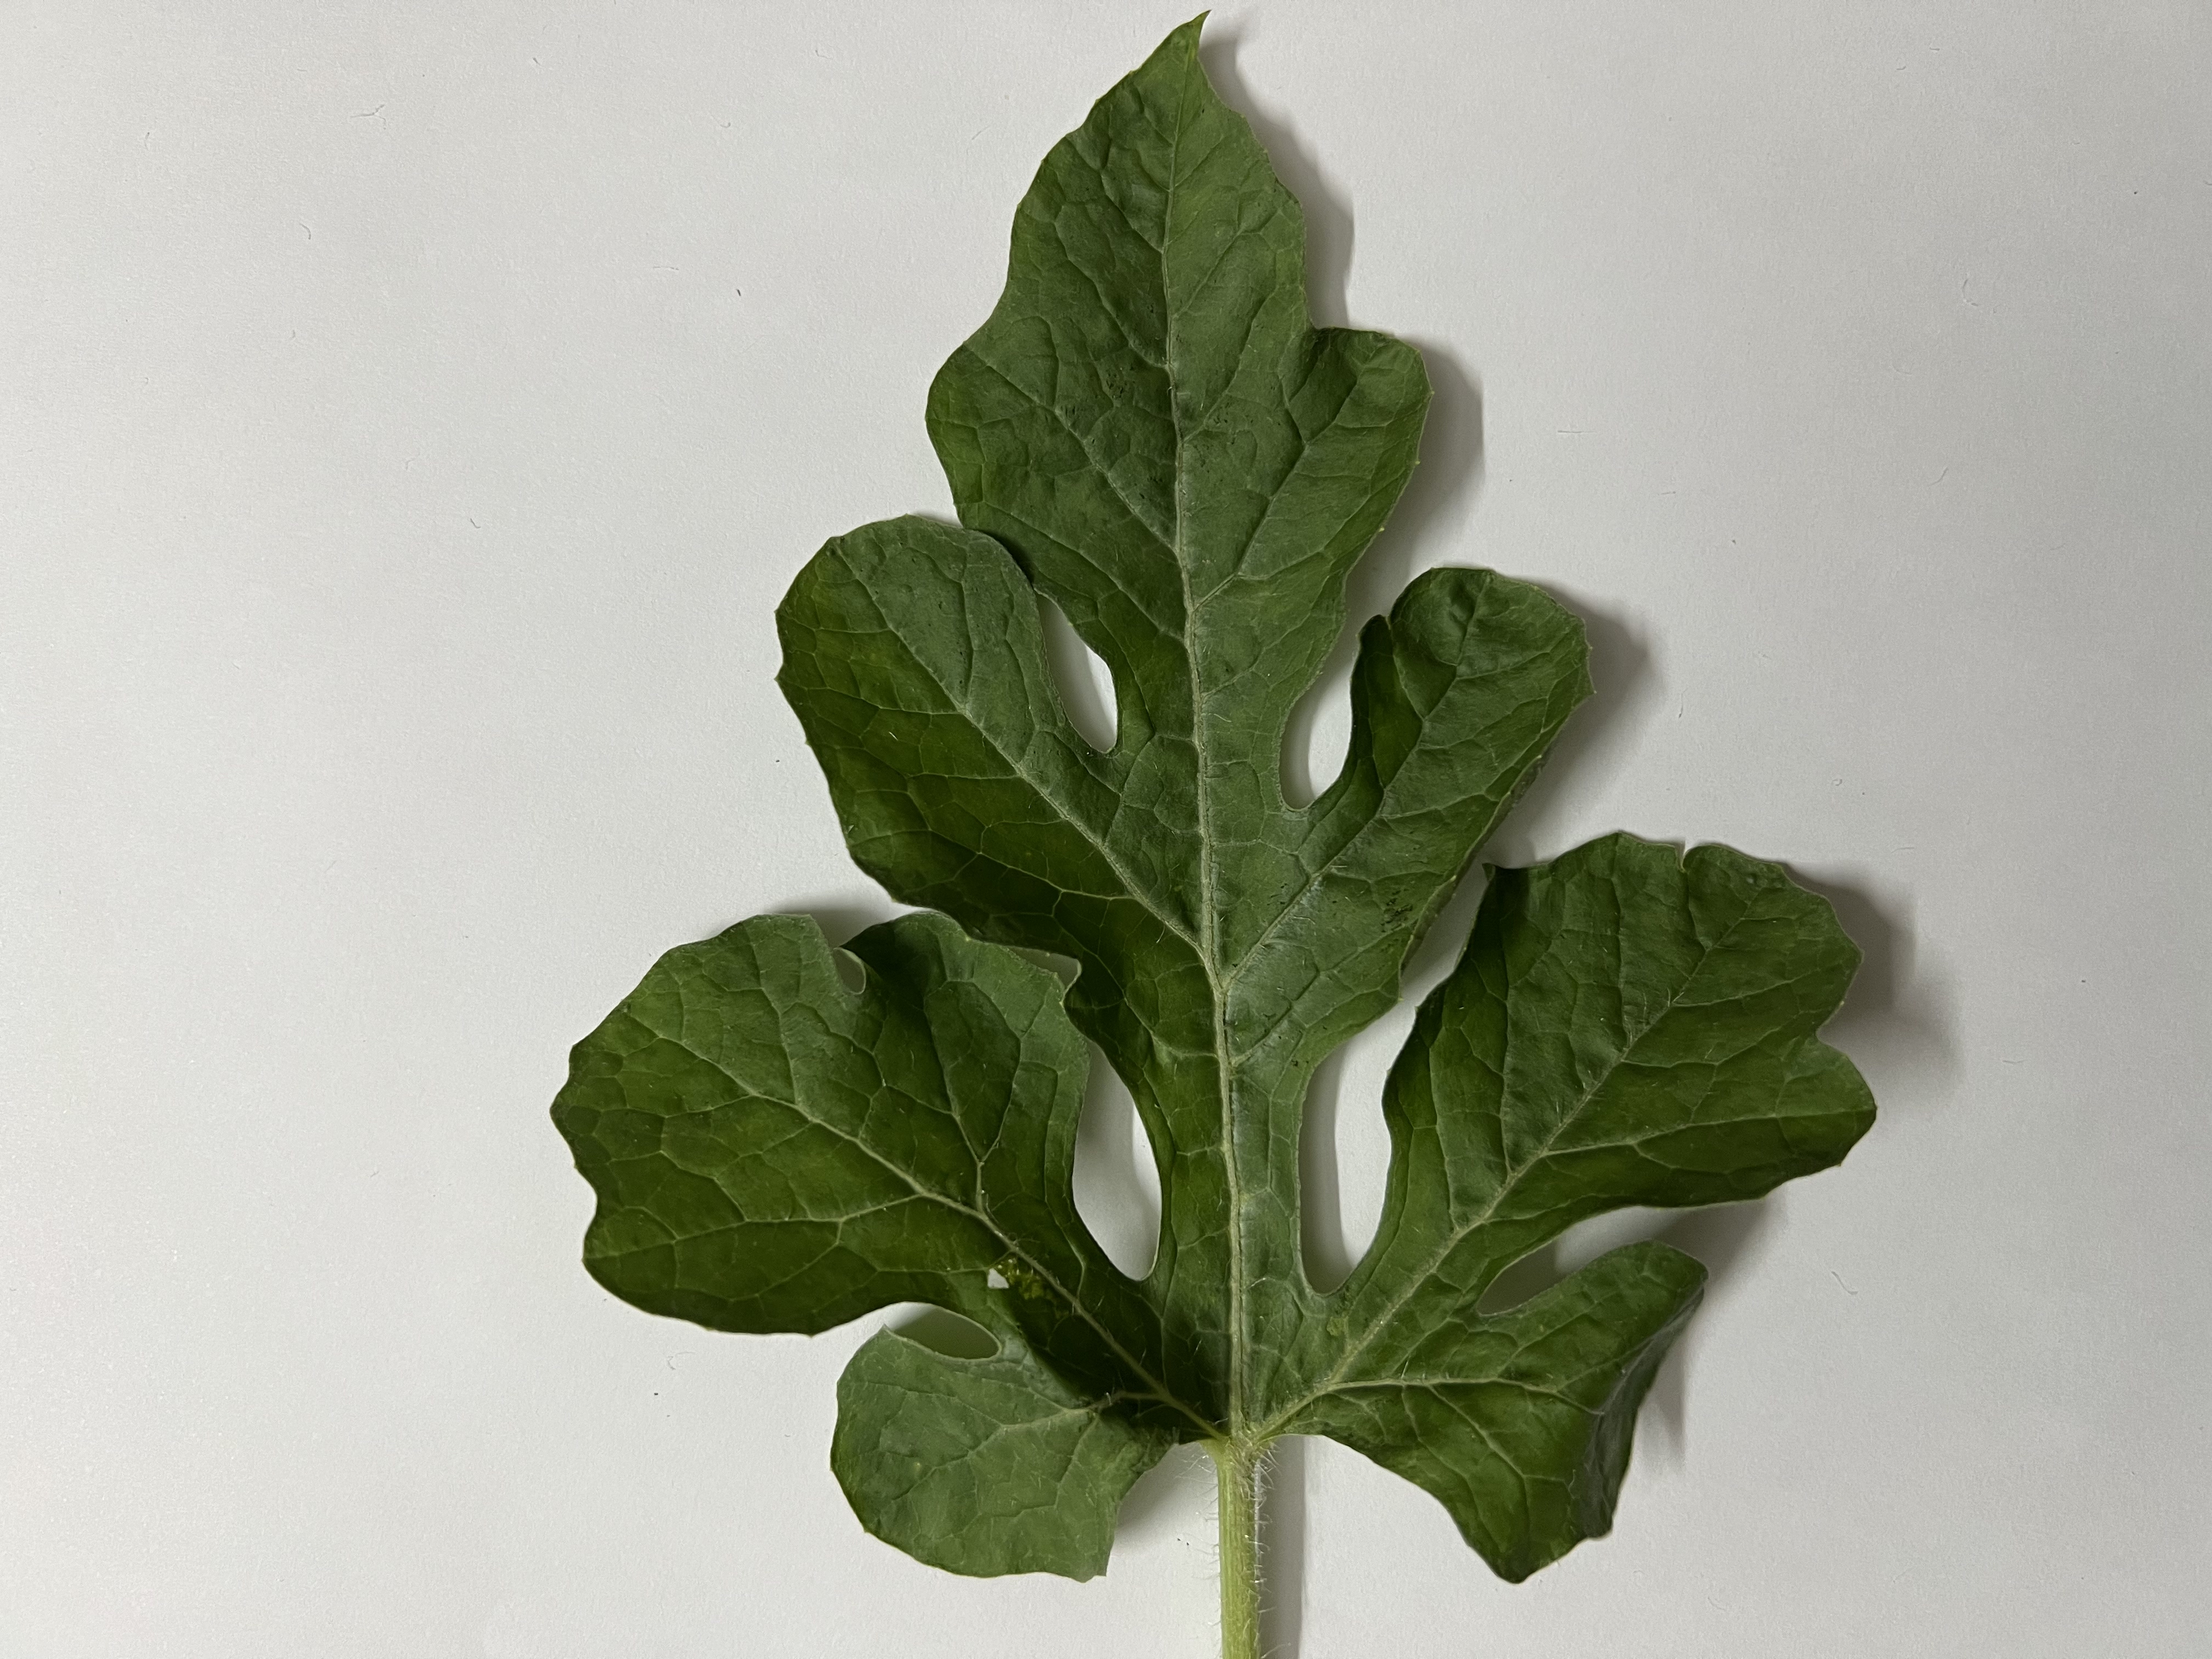
Label: Healthy